Circuito Lasarte

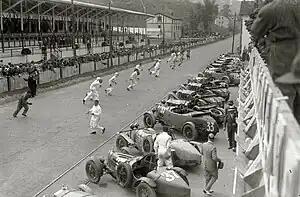
Start of Spanish Grand Prix 1929

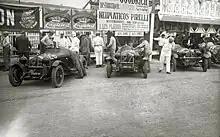
Alfa Romeo team before the start, Lasarte GP Guipúzcoa / GP Spain 1929-07-28

The Circuito Lasarte was an Grand Prix motor racing road course at Lasarte-Oria, Gipuzkoa, Spain in the Basque Country near the city of San Sebastián on the Bay of Biscay. The counterclockwise layout was used between 1923 and 1935 but racing ended with the eruption of the Spanish Civil War in 1936 and after the war auto racing resumed at new tracks near Barcelona.